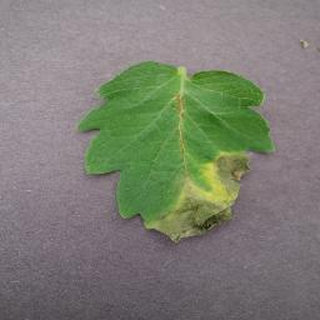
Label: tomato_late_blight